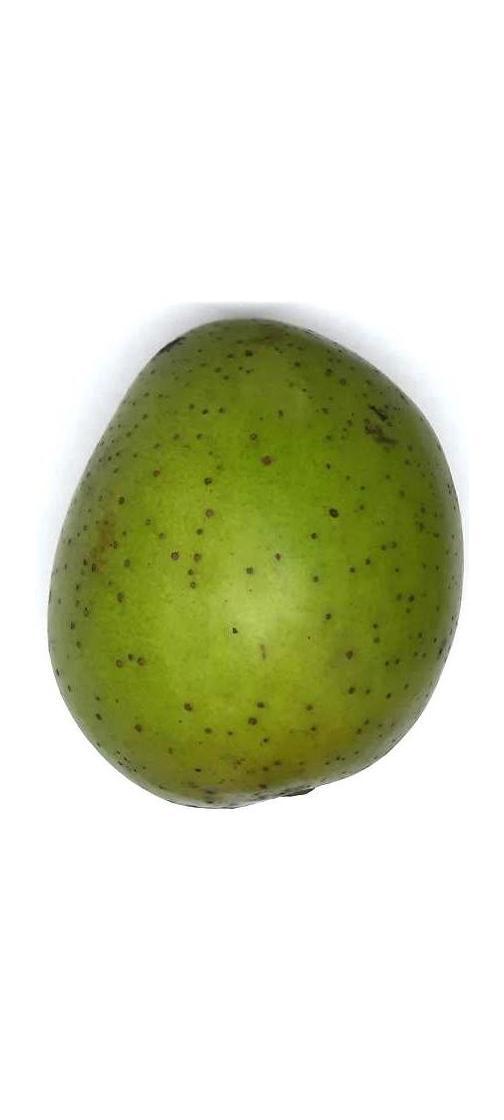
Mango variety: Langra